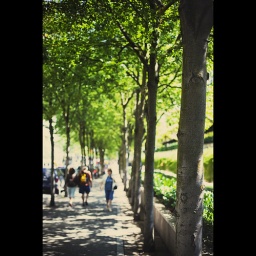
tree lined street by the Law Courts, downtown Vancouver.